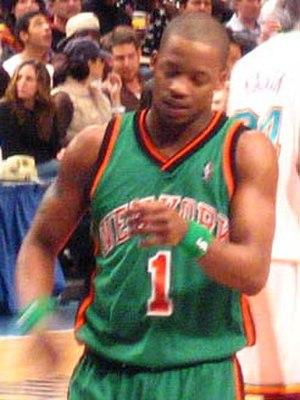
Cette page présente la liste des transferts et mouvements de personnels de la NBA durant la saison 2010-2011.
Steve De'Shawn Francis dit Steve Francis est un ancien joueur de basket-ball américain né le 21 février 1977 à Takoma Park, Maryland.